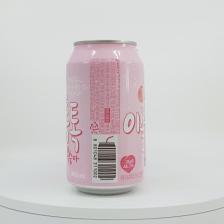
Label: cans